Murder of John Lennon

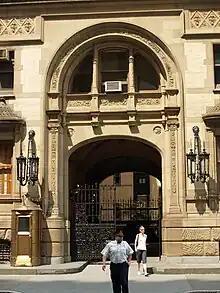
The 72nd Street entrance to the Dakota, where Lennon was shot

Portrait photographer Annie Leibovitz went to the Lennons' apartment to do a photo shoot for "Rolling Stone" magazine. Leibovitz promised them that a photo of the two of them naked together would make the front cover of the magazine. Leibovitz took several photos of John Lennon alone and one was originally set to be on the cover. Although Ono did not want to be naked, Lennon insisted that both he and his wife be on the cover, and after taking the pictures, Leibovitz left their apartment at 3:30 p.m. After the photo shoot, Lennon gave what would be his last interview, to San Francisco disc jockey Dave Sholin, writer Laurie Kaye, and recorder/producer Ron Hummel for a music show to be broadcast on the RKO Radio Network. At around 5:00 p.m., Lennon and Ono, delayed by a late limousine shared with the RKO Radio crew, left their apartment to mix the song "Walking on Thin Ice", an Ono song featuring Lennon on lead guitar, at the Record Plant.